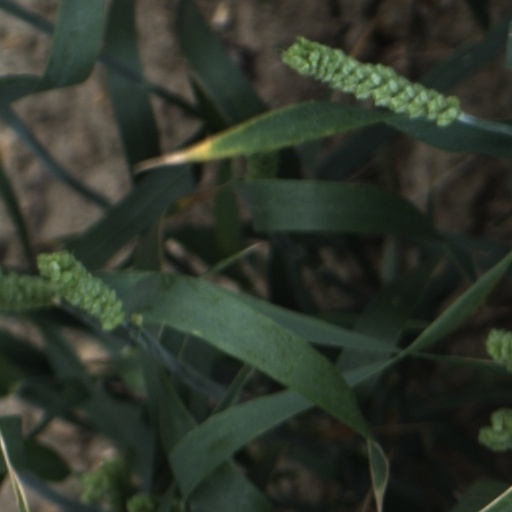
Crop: wheat